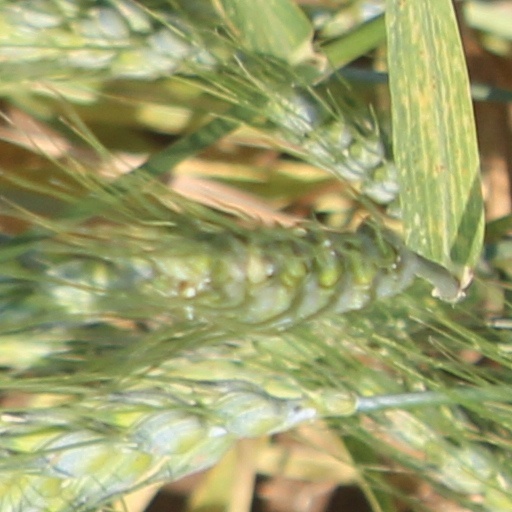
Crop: wheat